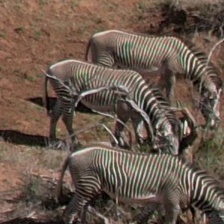
Pose orientation: right